Veysel Sarı

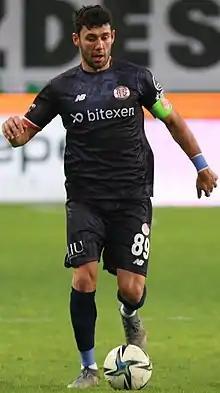
Sarı in 2021

Veysel Sarı (born 25 July 1988) is a Turkish professional footballer who plays as a right back for Süper Lig club Antalyaspor.